Question: Who is on the court?
Tambaya: Waye a filin wasa?
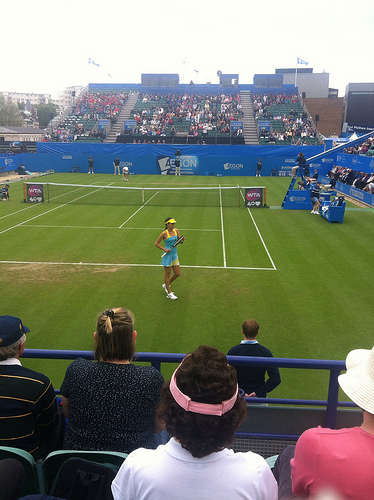
Answer: A woman.
Amsa: Mace.